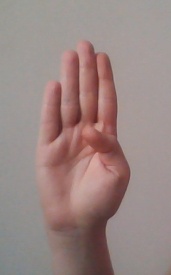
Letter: kaaf